Nuclear emulsion

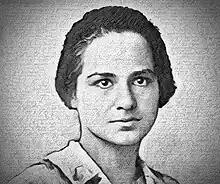
Marietta Blau

She used a radioactive source of 𝛂-particles to irradiate paraffin wax, which has a high content of hydrogen. An 𝛂-particle may collide with a hydrogen nucleus (proton), knocking that proton out of the wax and into the photographic emulsion, where it produces a visible track of silver halide grains. After many trials, using different plates and careful shielding of the emulsion from unwanted radiation, she succeeded in making the first ever observation of proton tracks in a nuclear emulsion.